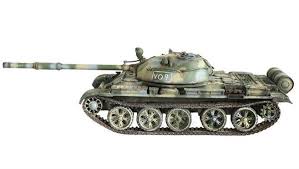
Label: T-62